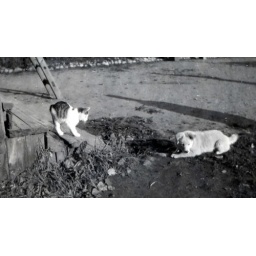
My mothers dog Parro as Puppy, they had a cat with the name Higgins in those days.